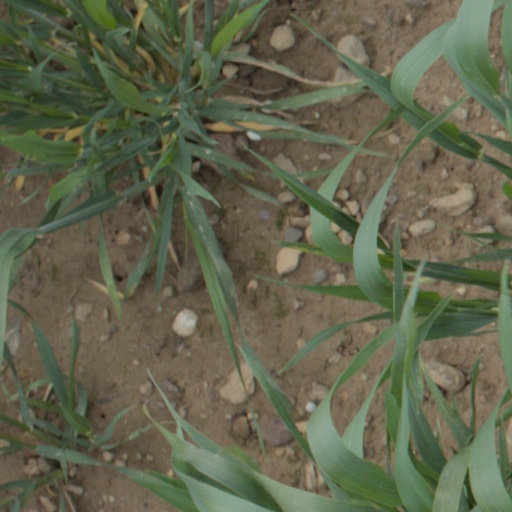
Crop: wheat